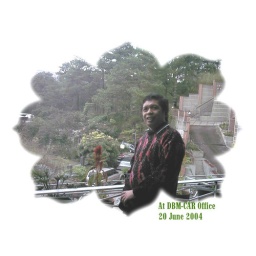
At the balcony of the DBM office in Baguio City.